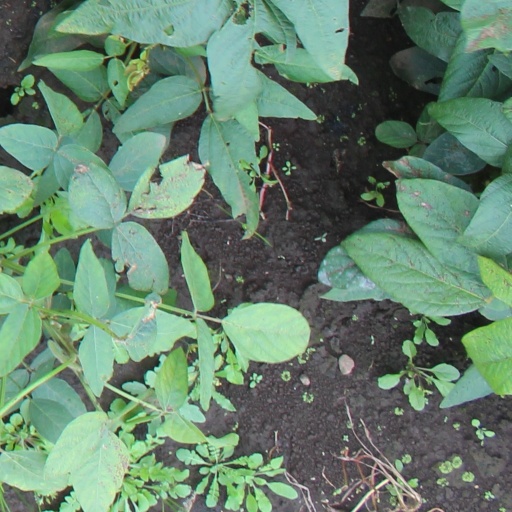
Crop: soybean